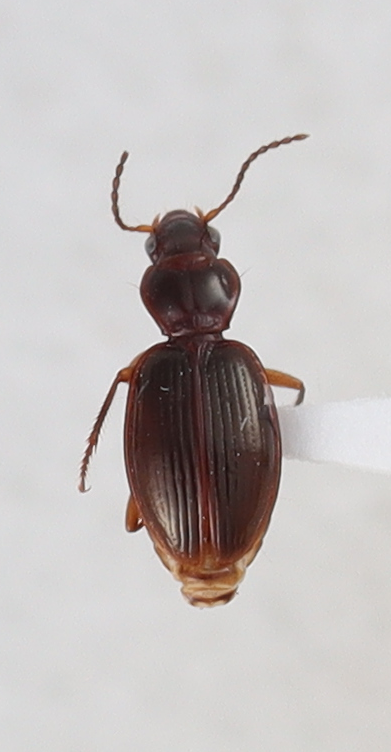
Scientific name: Mecyclothorax konanus
Plot: 14
Trap: E
Collected: 20190828